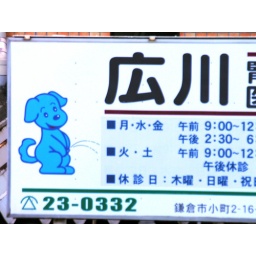
Sign with cartoon of cute dog pissing in Tokyo.